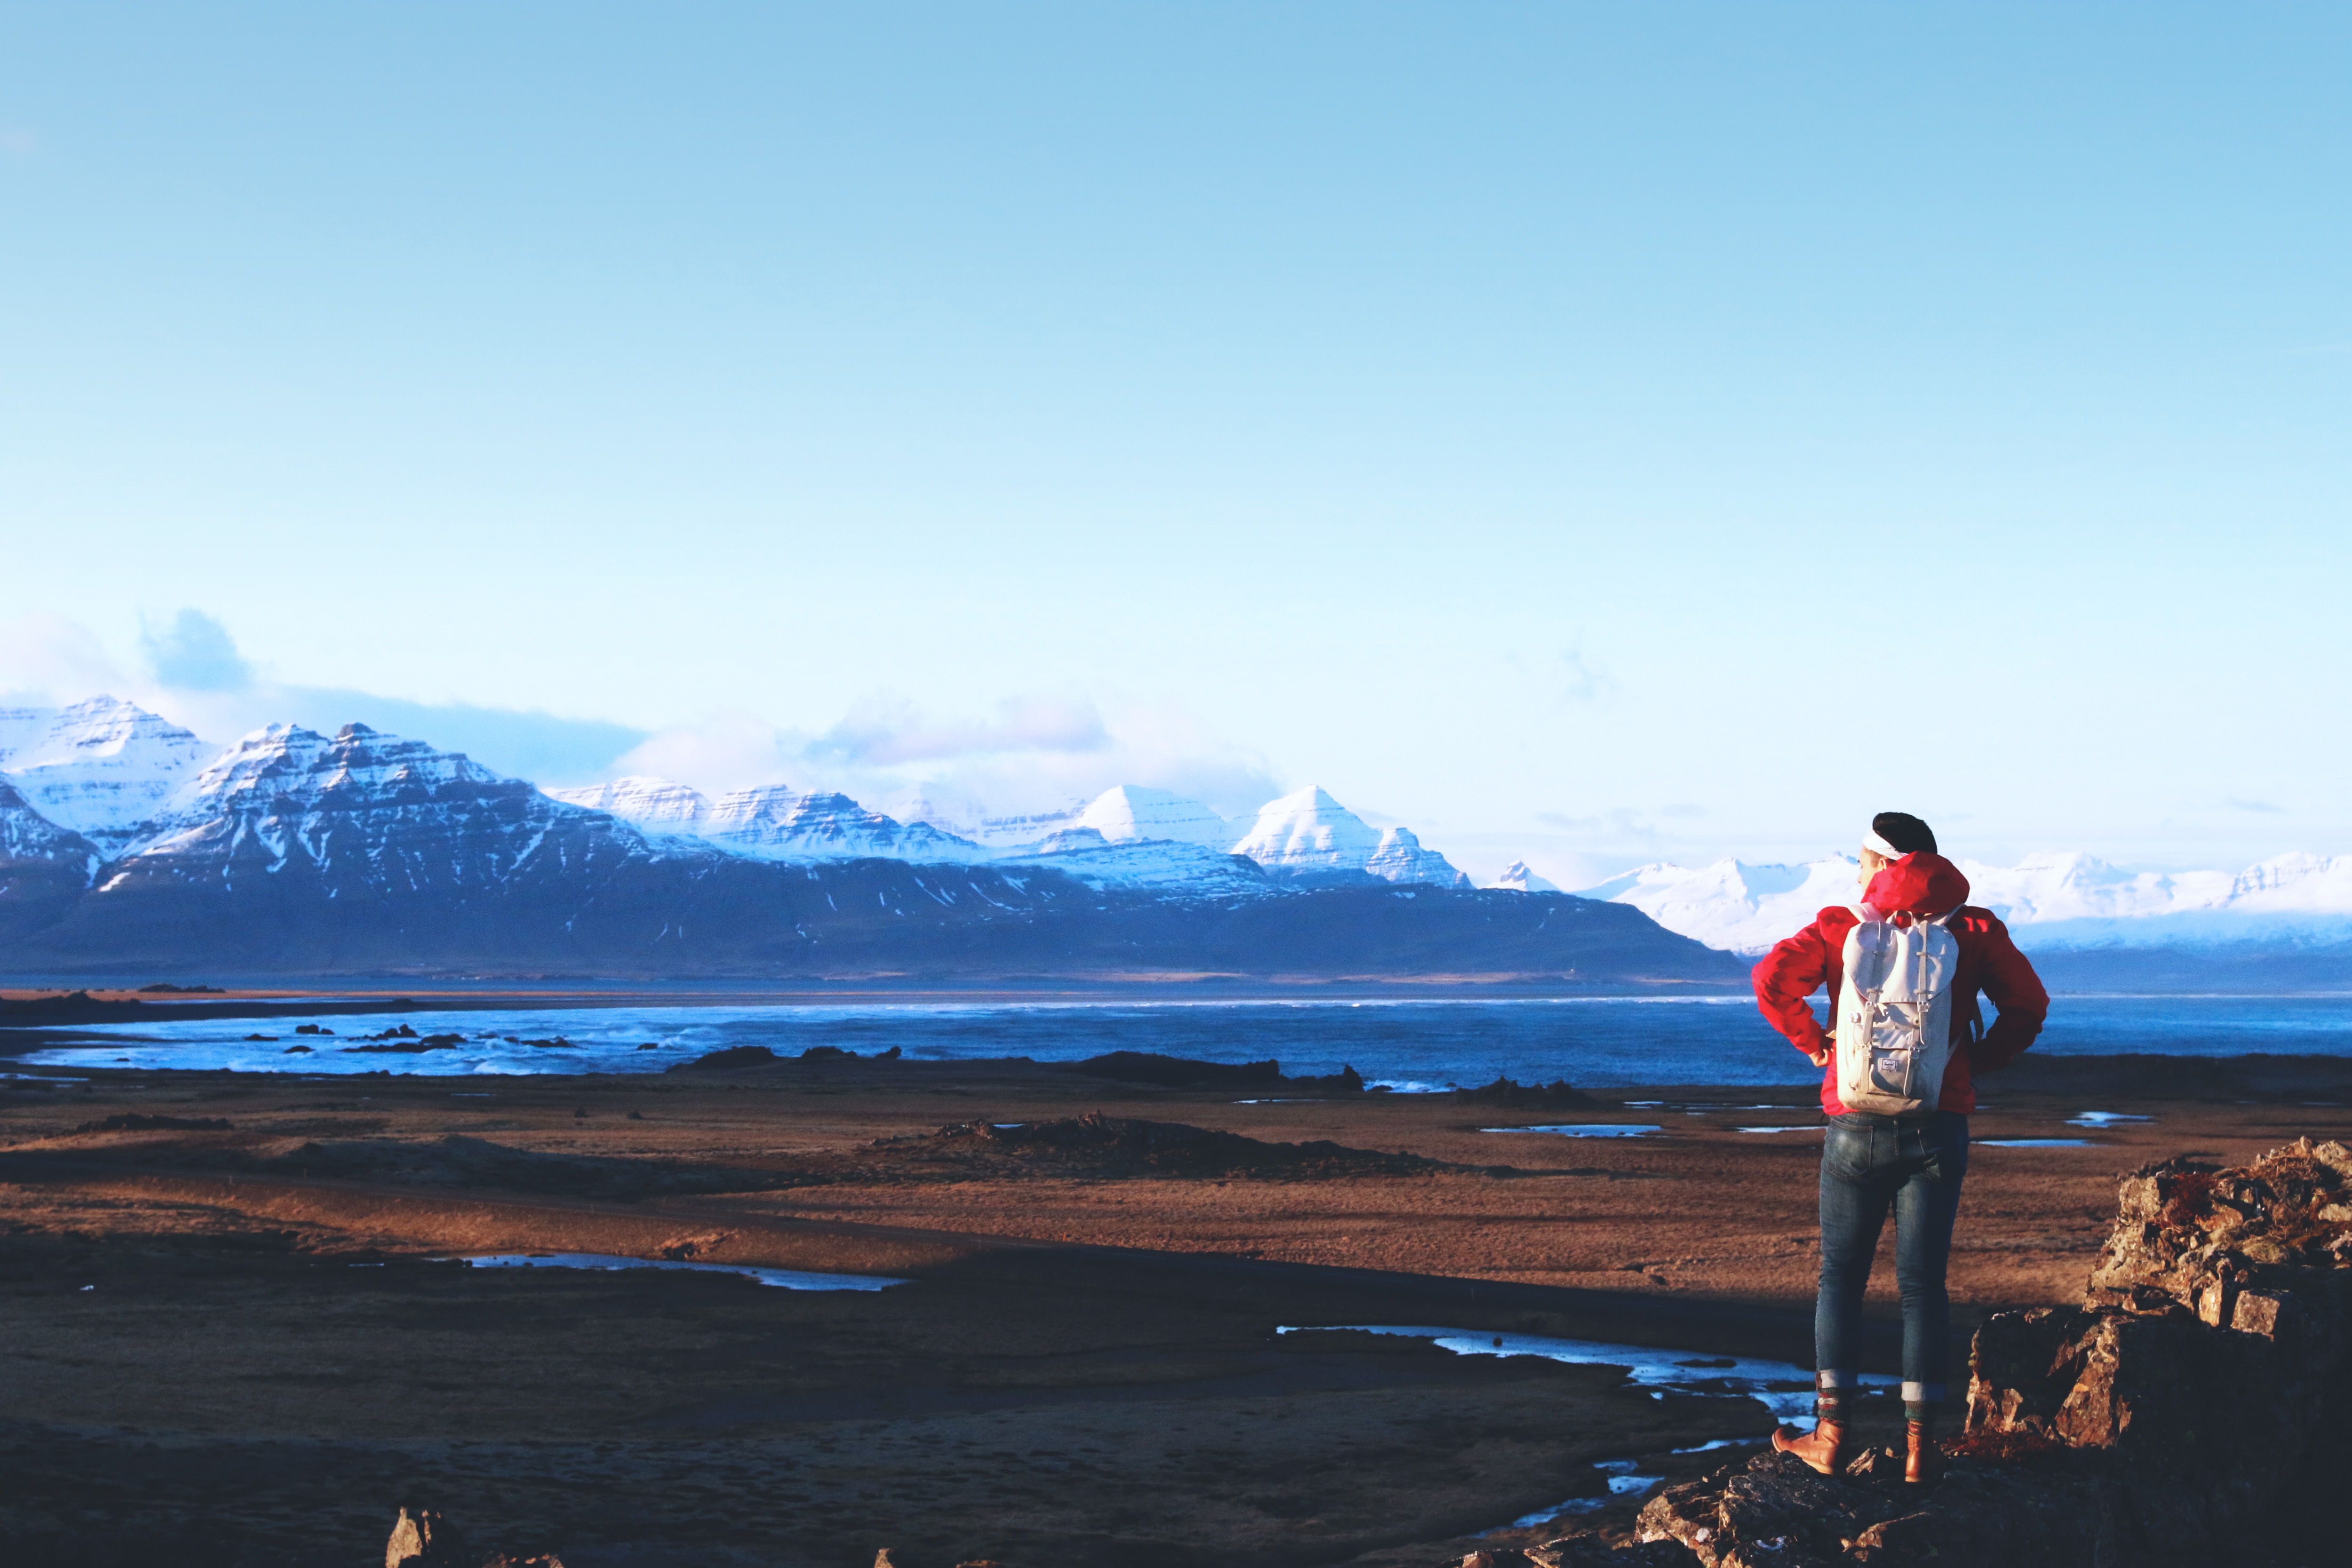
sky, mountainous landforms, mountain, cloud, ocean, wilderness, arctic, tourism, sea, sound, mountain range, coast, landscape, shore, horizon, ice, hill, vacation, fell, travel, winter, wave, glacier, tundra, coastal and oceanic landforms, ice cap, beach, national park, meteorological phenomenon, road, bay